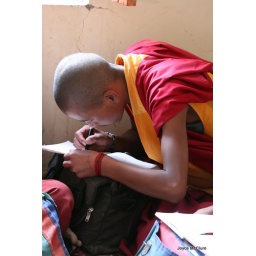
Teenage student monk sitting on floor writing in writing tablet beneath a window in a classroom at Lamayuru Monastery in Ladakh